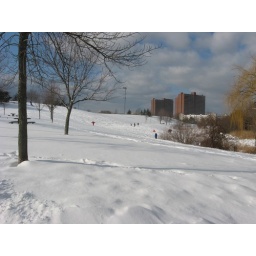
sledding hill near my house